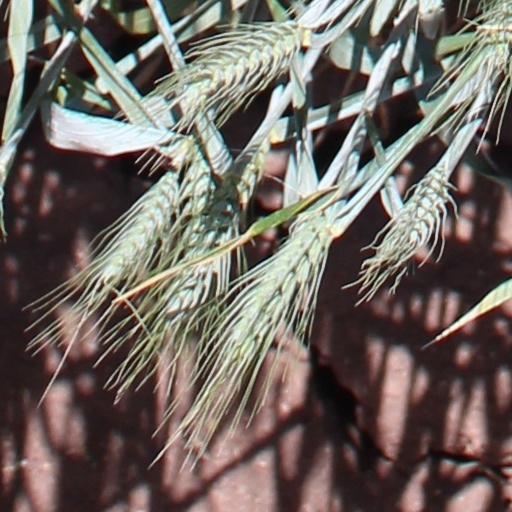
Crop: wheat